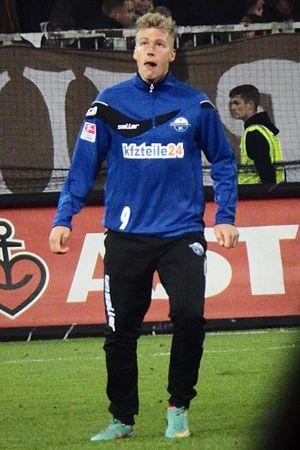
Rick ten Voorde est un footballeur néerlandais, né le 20 juin 1991 à Emmen. Il évolue au poste d'attaquant.